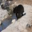
Label: bear